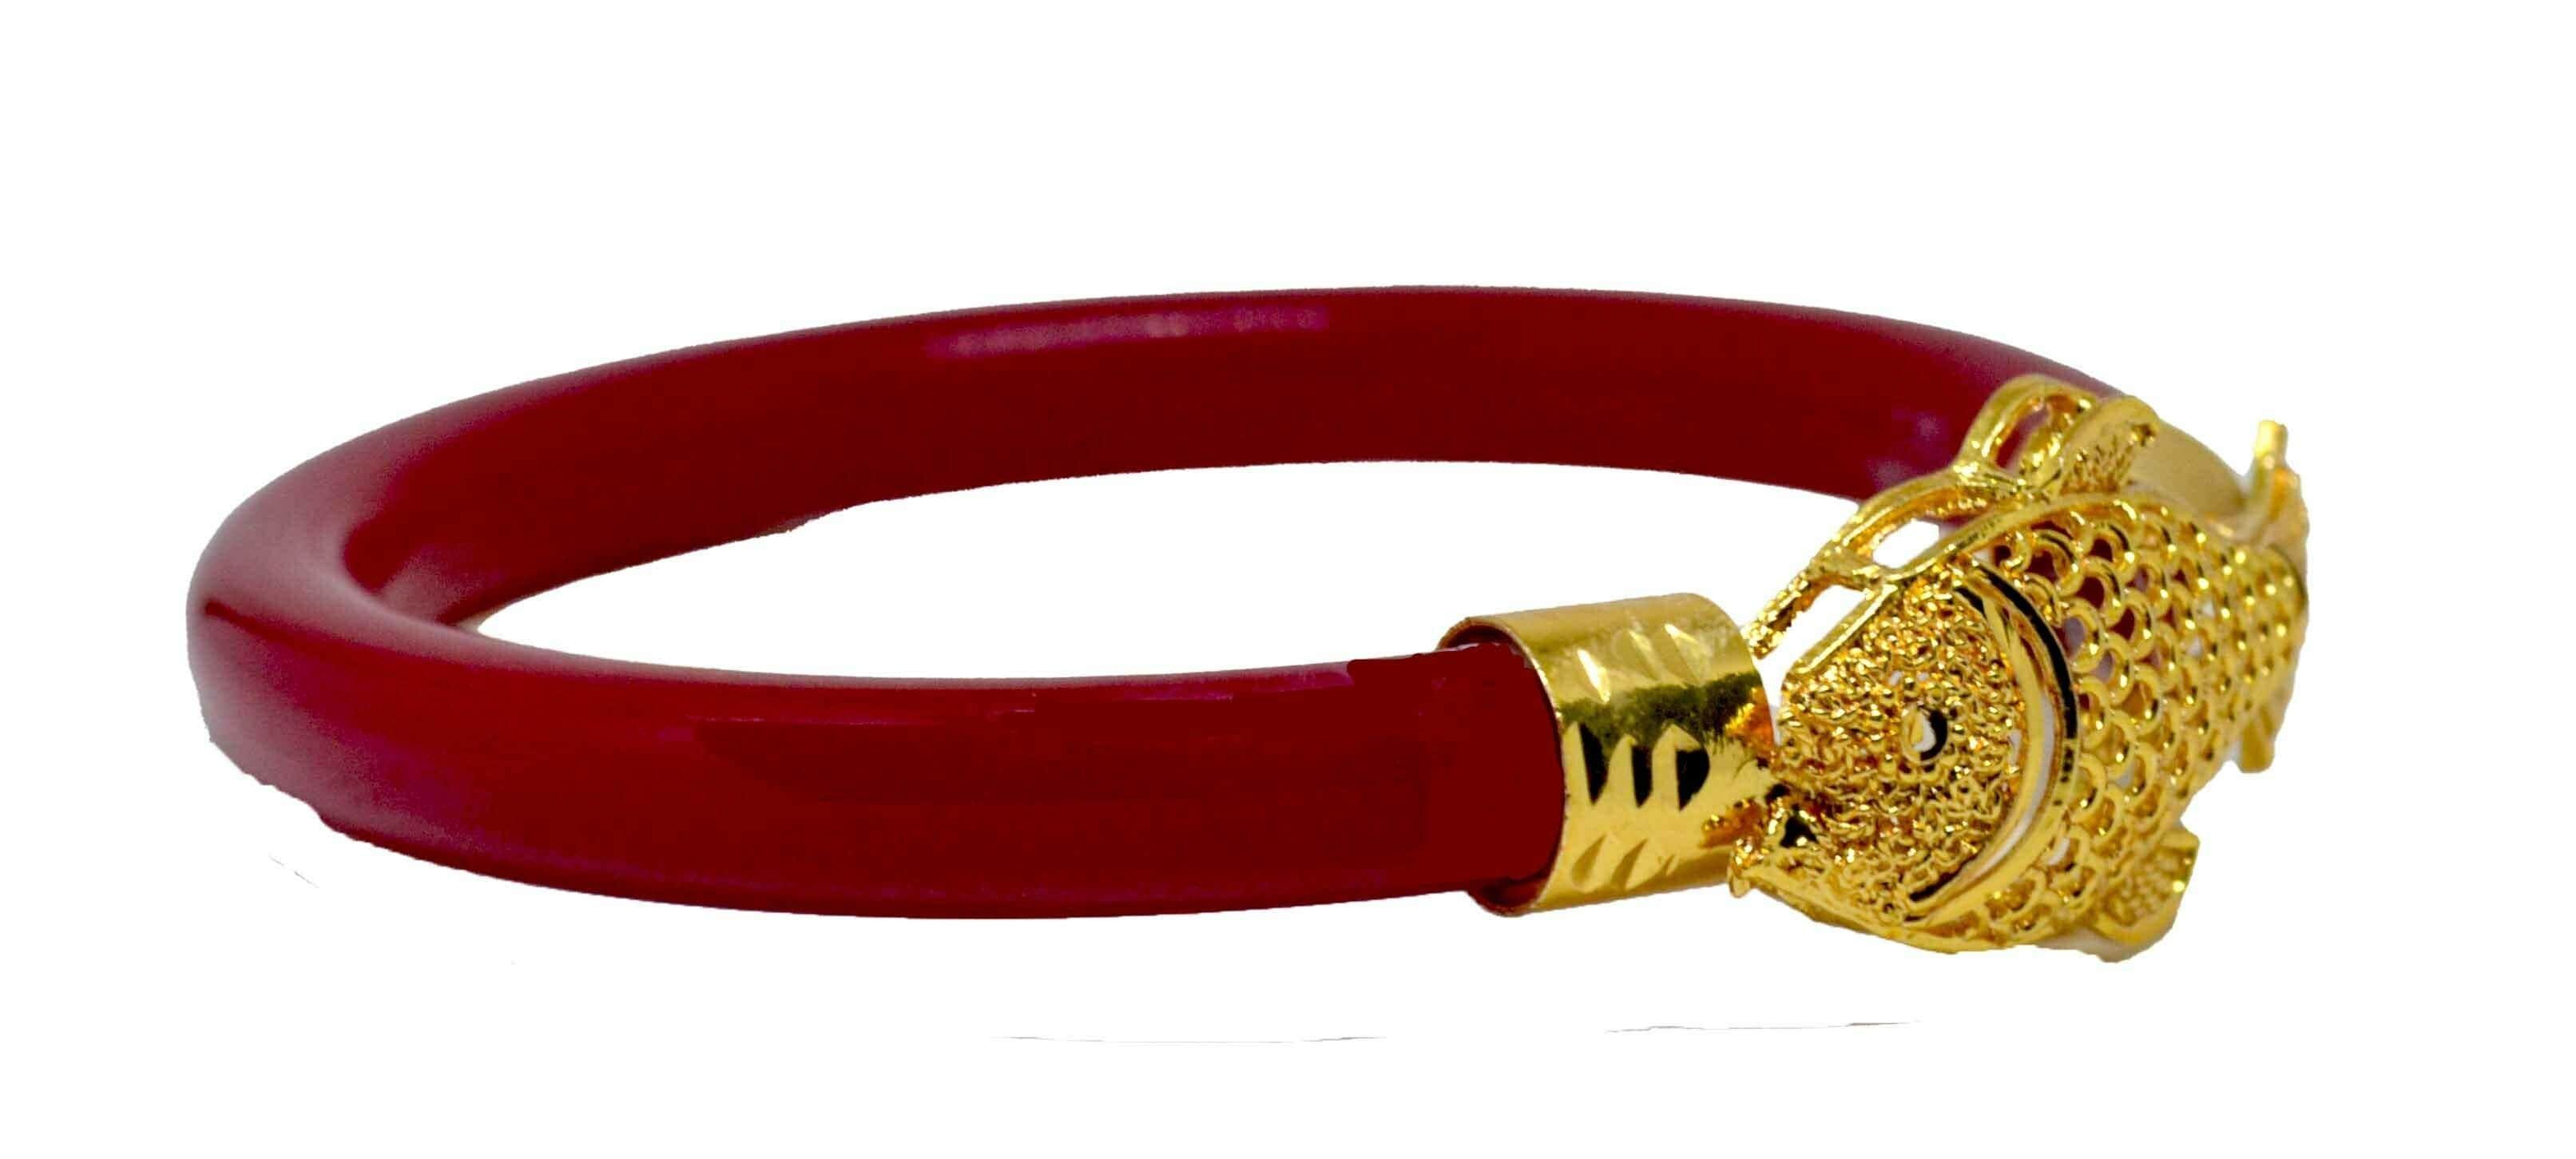
BOVZEN Gold Plated Plastic Bengali Red Bangle (2-8)
Type: Bangles
Brand: BOVZEN
Price: Rs. 239
A Gold Plated Piece in the mouth of the Bengali Red Bangle
Features: Handmade Gold Plated Bangles### Its from West Bengal###Best quality Gold plating on Copper for long lasting###Base material is high quality Acrylic pipe
Included: 1-Pieces-Glod-Plated-Pola-Bangle